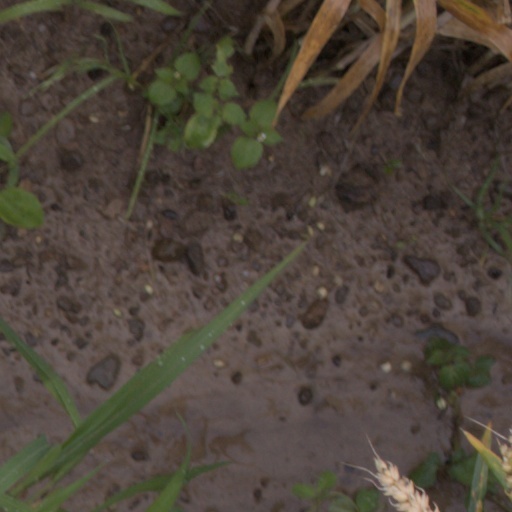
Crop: wheat